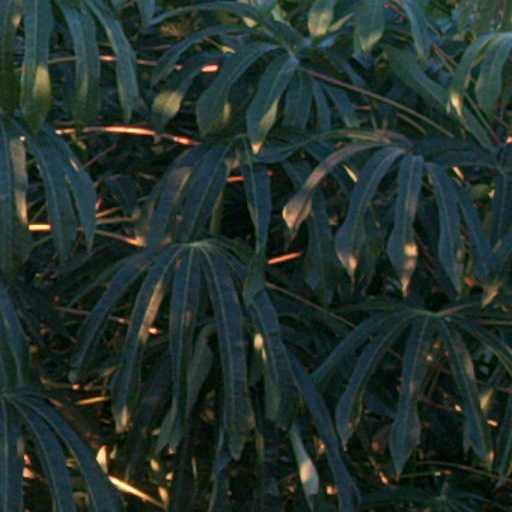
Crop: cassava